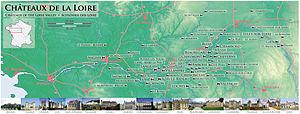
Châteaux de la Loire Македонски: Замоците на Лоара Slovenčina: Zámky na Loire This map results from a map request to the Kartenwünsche in the Kartenwerkstatt. You can make as well a request for a new map. Deutsch
L'expression châteaux de la Loire regroupe sous une même appellation touristique un ensemble de châteaux français situés dans le Val de Loire. Le territoire connu sous le nom de comté de Tours est âprement disputé entre le Xᵉ siècle et le XIᵉ siècle par la maison féodale blésoise et la maison d'Anjou, conflit qui sera suivi au XIIᵉ siècle et XIIIᵉ siècle par la Première guerre de Cent Ans entre la France et l'Angleterre et entre le XIVᵉ siècle et le XVᵉ siècle par la Deuxième guerre de Cent Ans toujours entre la France et l'Angleterre ; ces trois guerres seront à l'origine de la plupart des châteaux du val de Loire actuels.